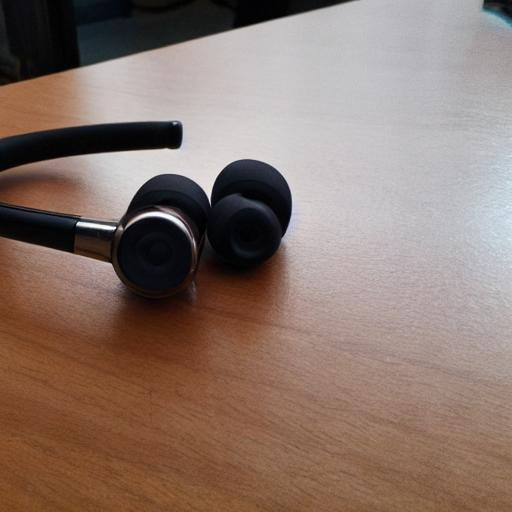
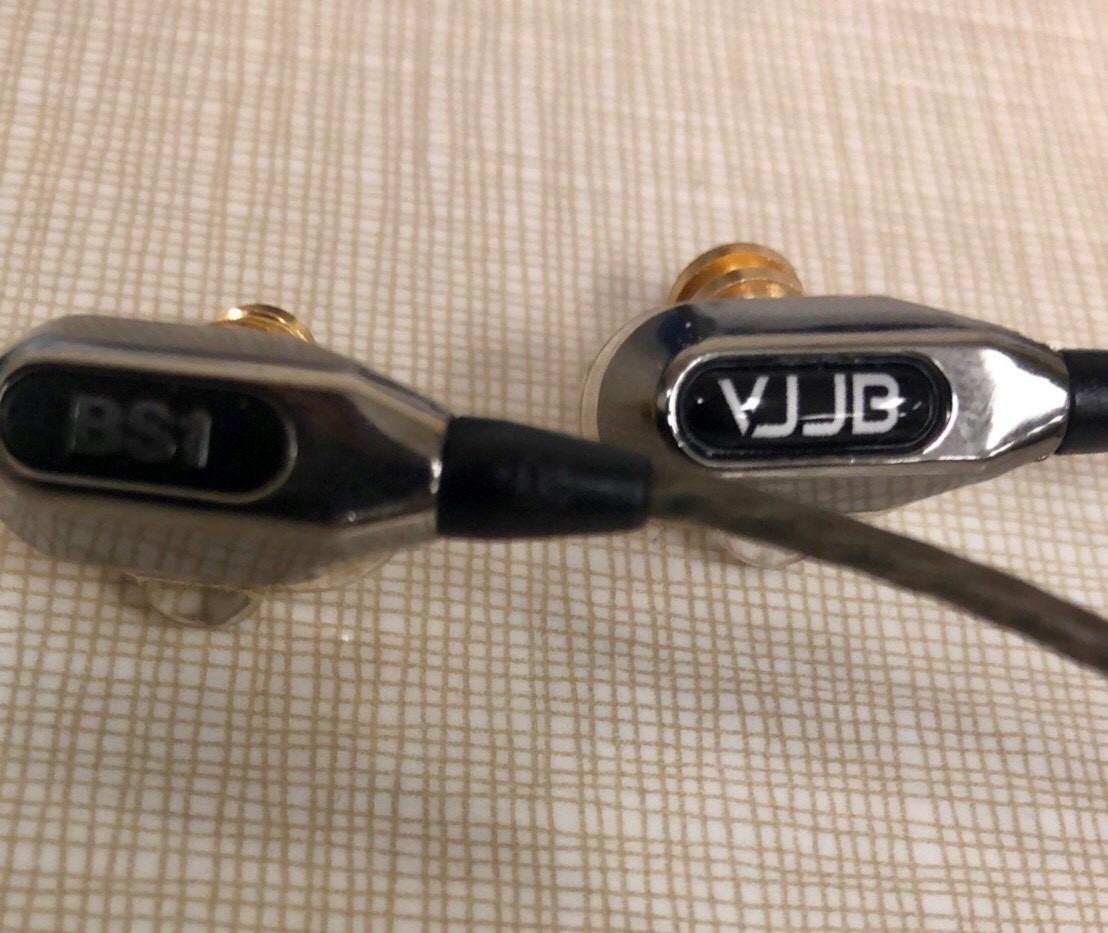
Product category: headphones
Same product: no